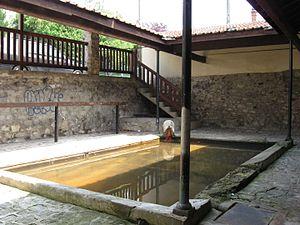
Lavoir de Torigny, XIXe siècle. (Département de Seine-et-Marne, région Île-de-France)